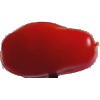
Label: Tomato 2